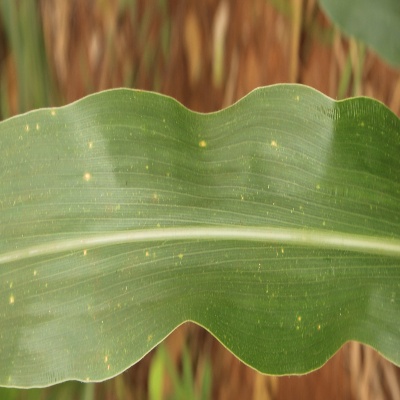
Crop: Maize
Condition: leaf spot